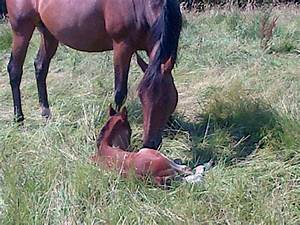
Label: horse